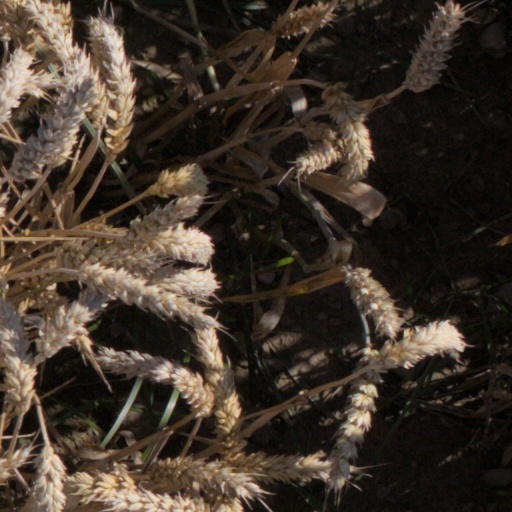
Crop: wheat